Clan Douglas

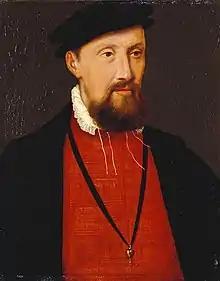
Archibald Douglas, 6th Earl of Angus (1490–1557), husband of Margaret Tudor, widow of James IV, mother of James V (whose guardian he became), and elder sister of Henry VIII of England.

In 1513, there was a strong Douglas contingent at the Battle of Flodden, where two of Archibald Douglas, 5th Earl of Angus's sons were killed along with 200 men of the name of Douglas.